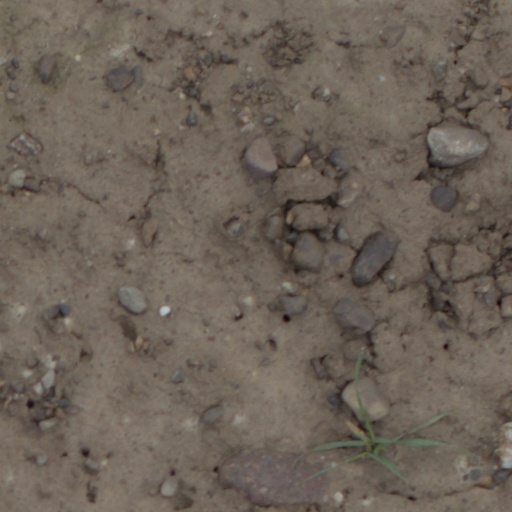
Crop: wheat